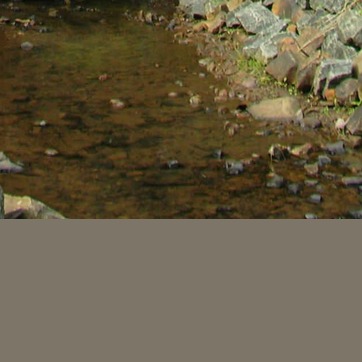
Material: water